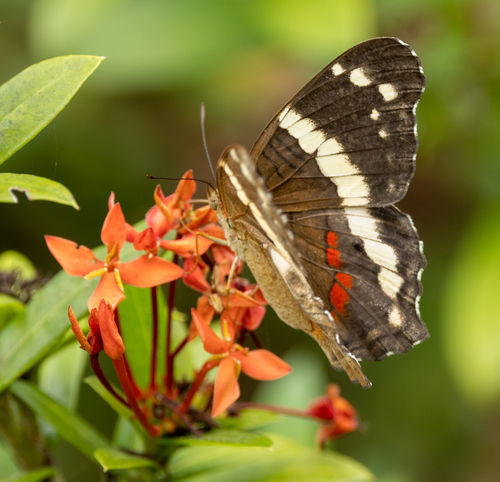
Scientific name: Anartia fatima
Common name: Banded peacock
Family: Nymphalidae
Order: Lepidoptera
Pollinator type: Primary pollinator
Habitat: Open areas and gardens
Geographic range: South America
Conservation status: Least Concern